Ajam (maqam)

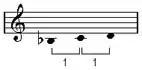
Characteristic trichord of maqam ajam on B flat

‘Ajam (Turkish: Acem) is the name of a maqam (musical mode) in Arabic, Turkish, and related systems of music. Ajam (عجم) in this usage means "Persian".